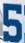
Number: 5